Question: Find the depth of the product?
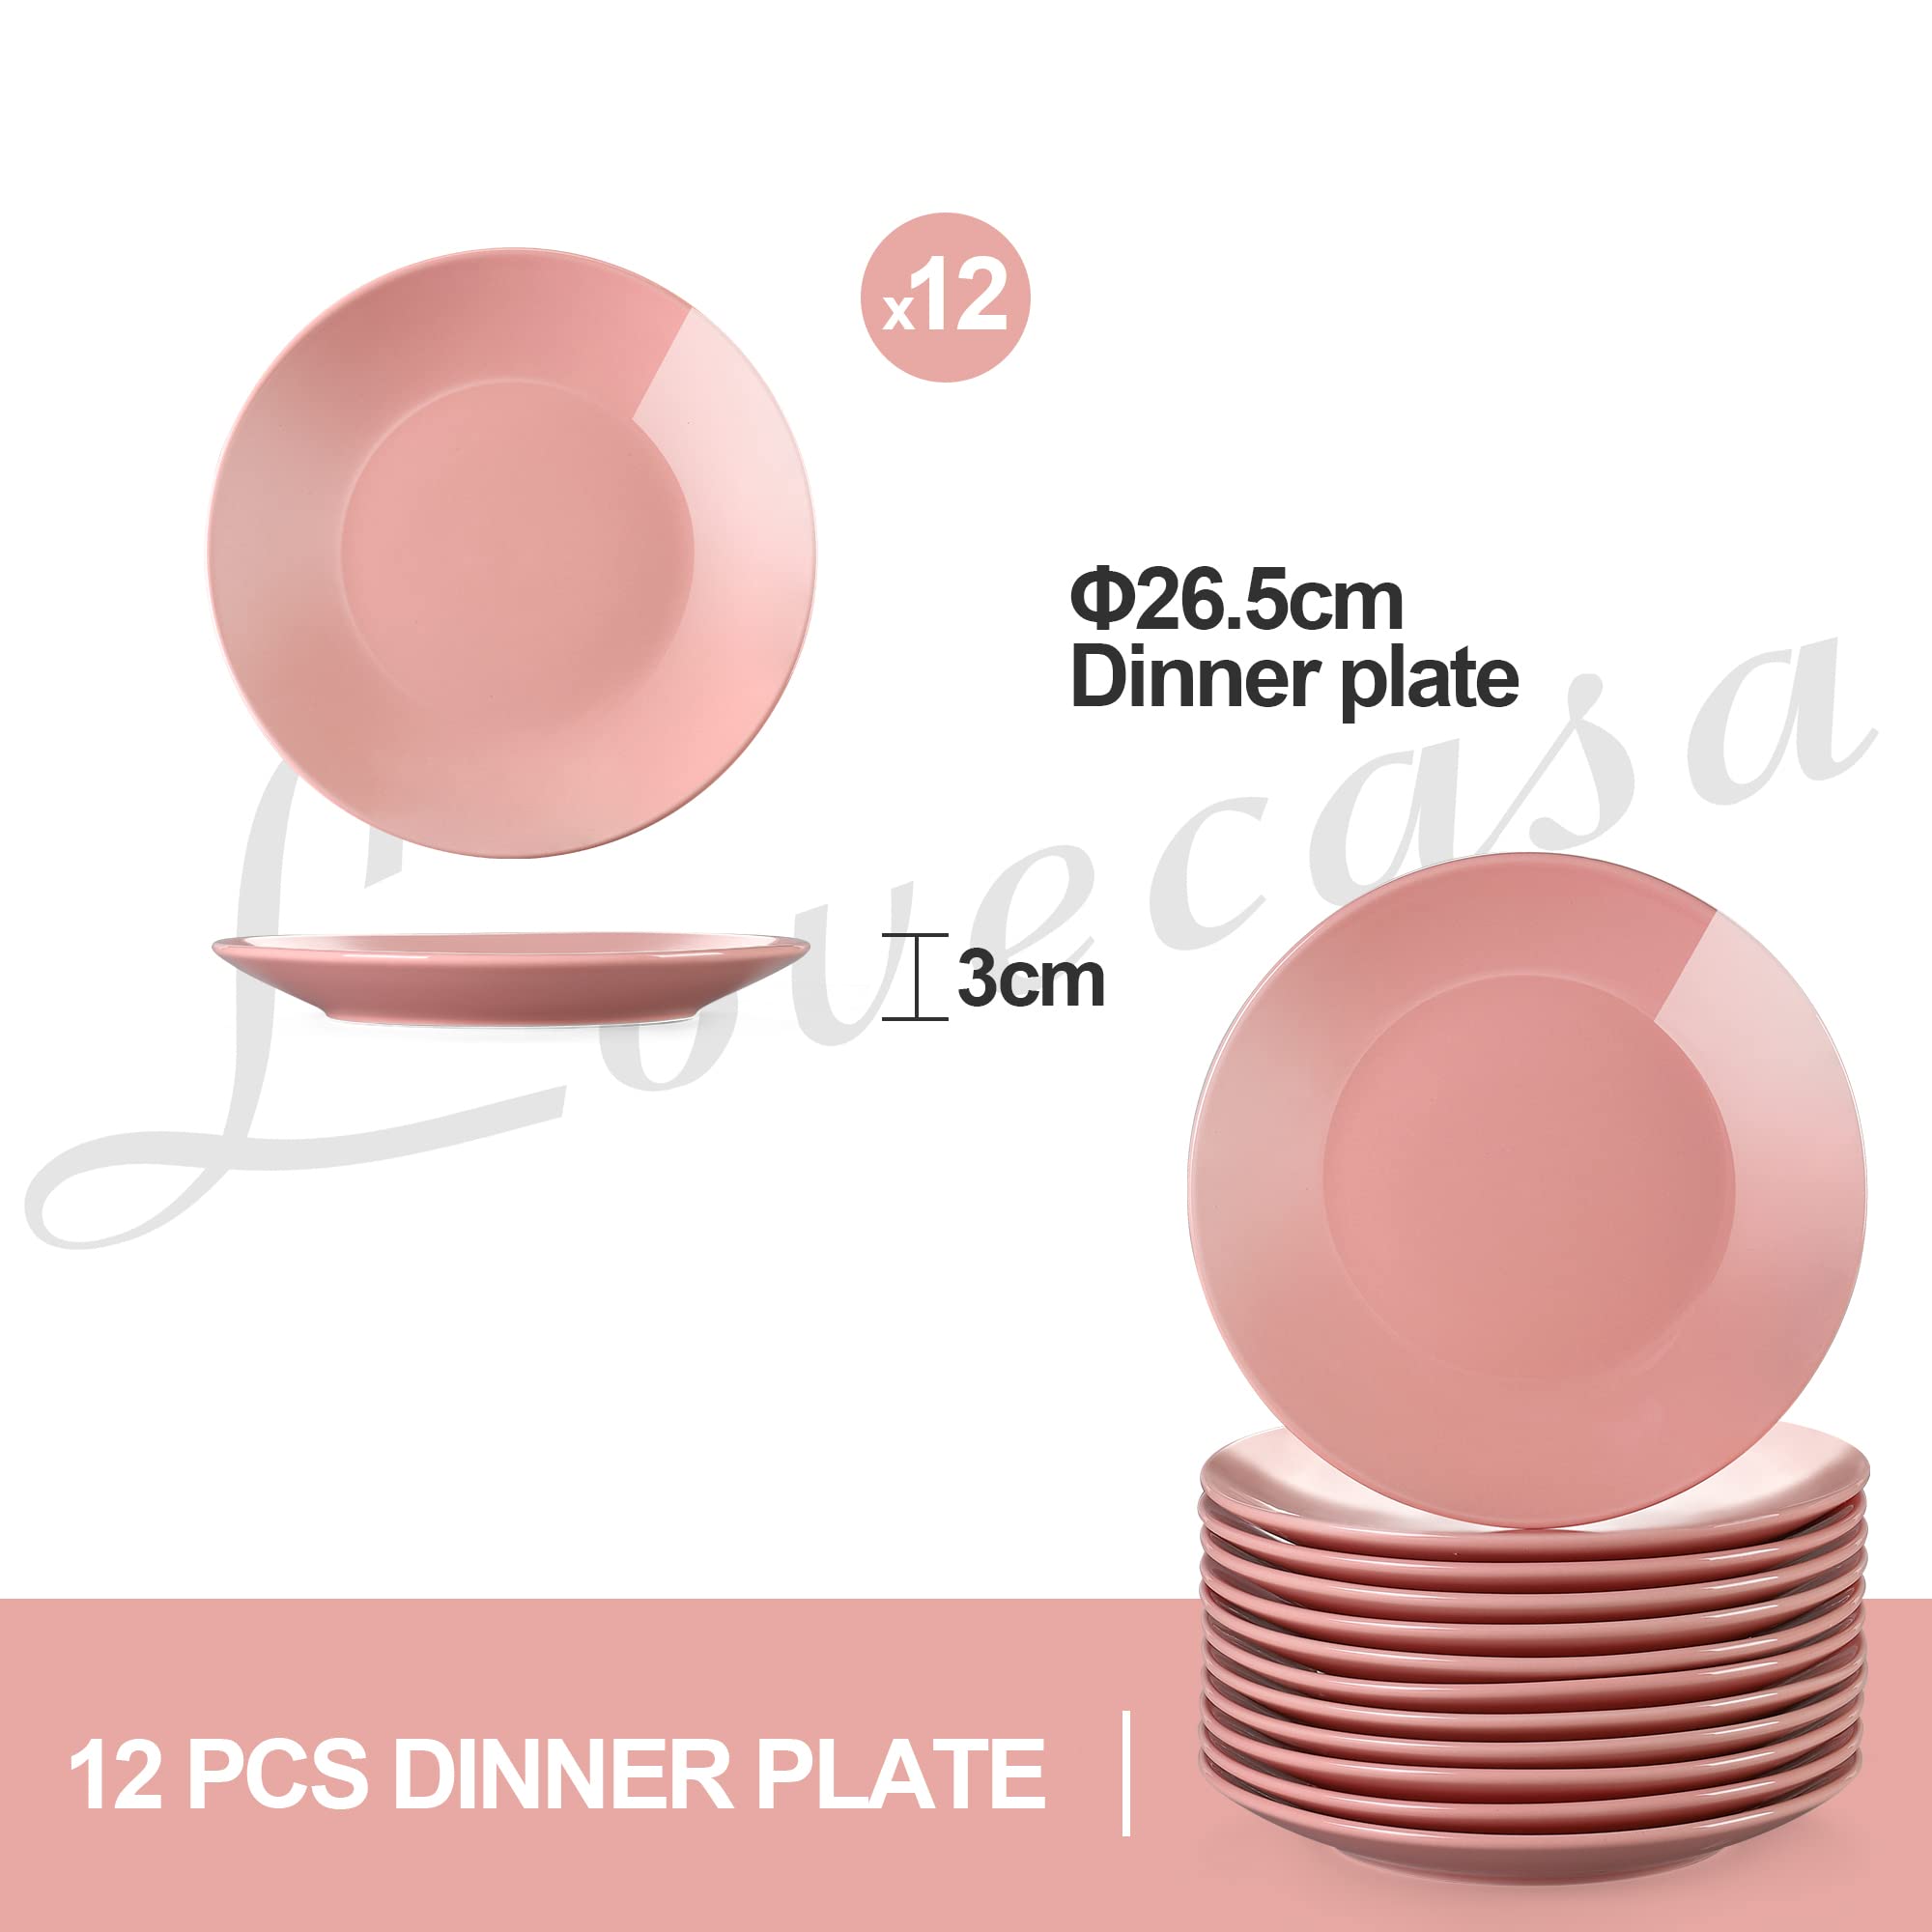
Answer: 26.5 centimetre